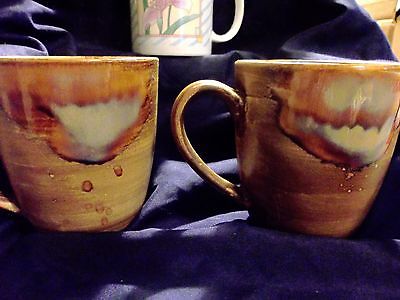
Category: mug